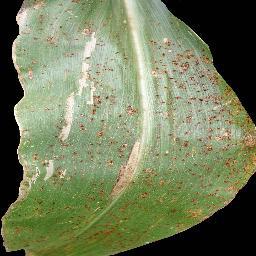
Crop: corn
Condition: (maize)_common_rust